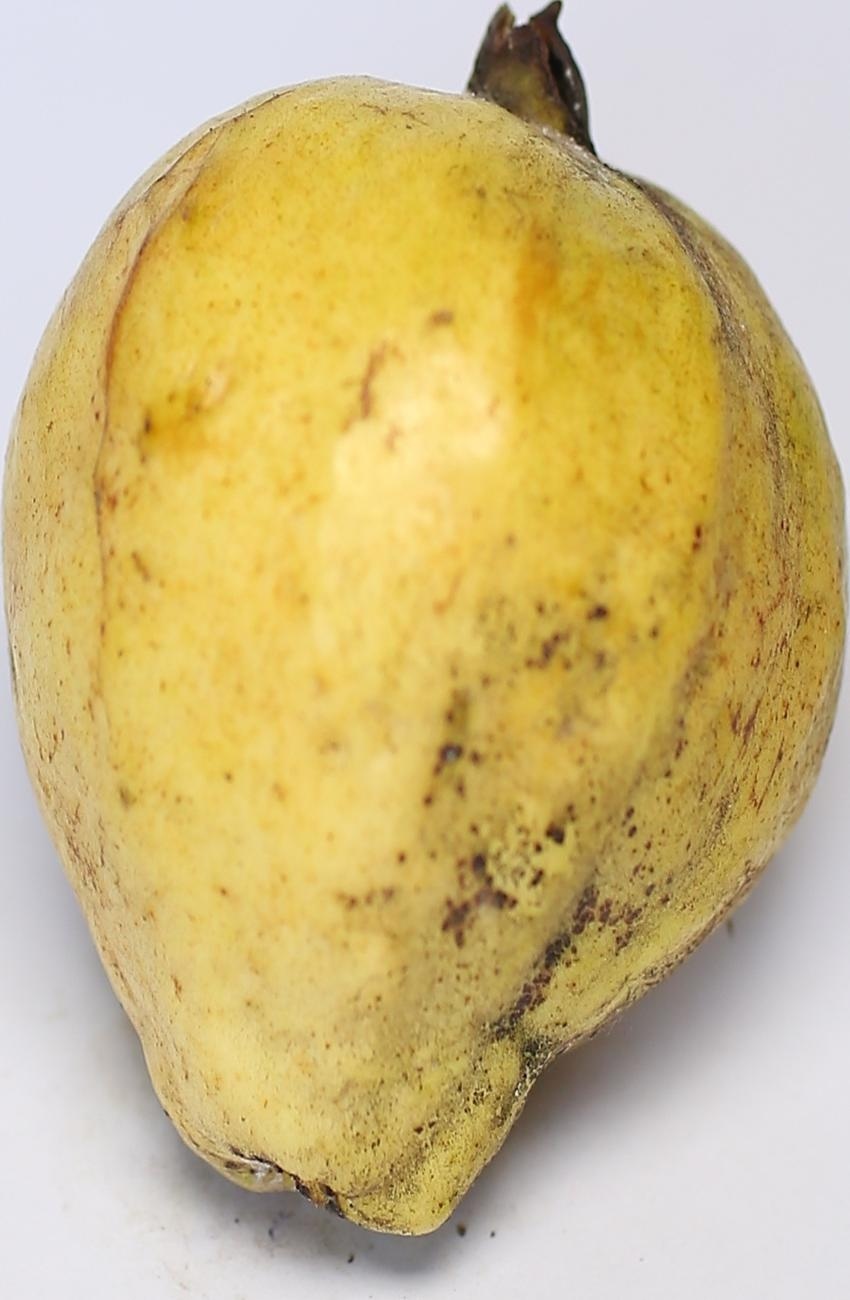
Maturity: ripe
Variety: riyali